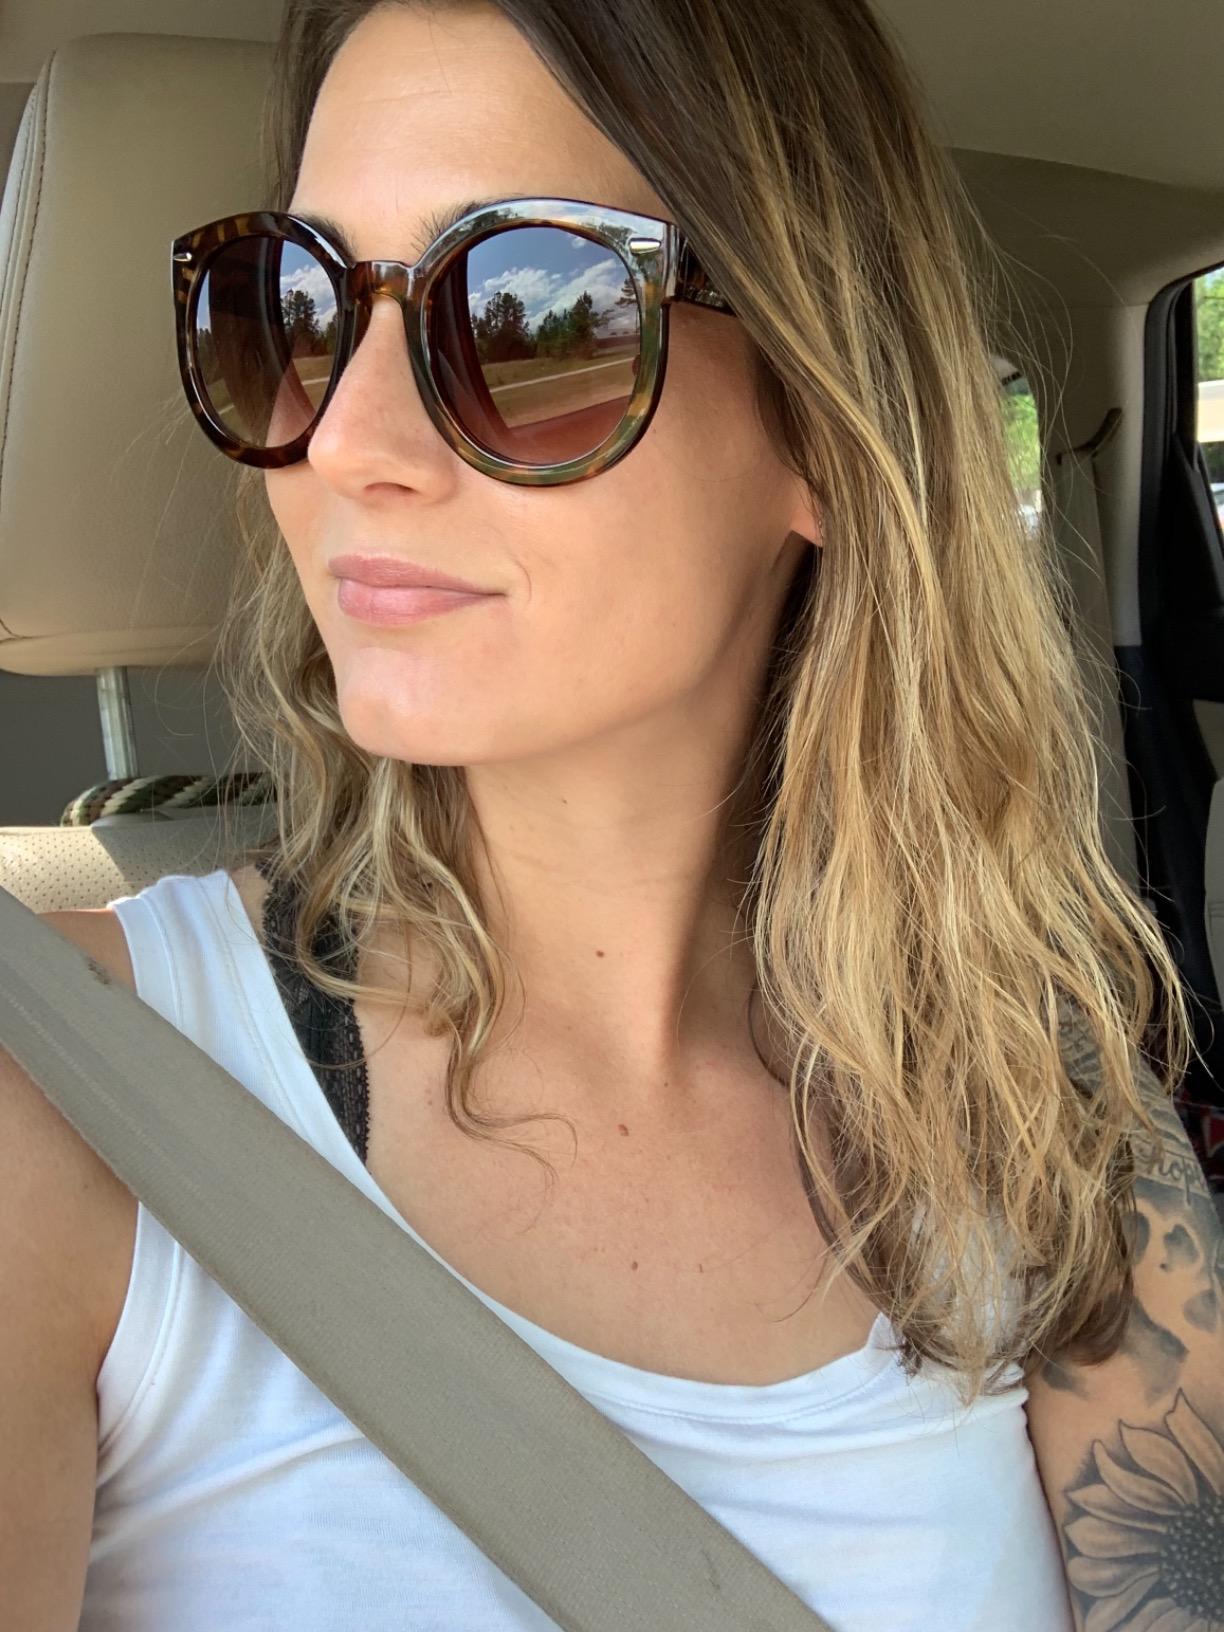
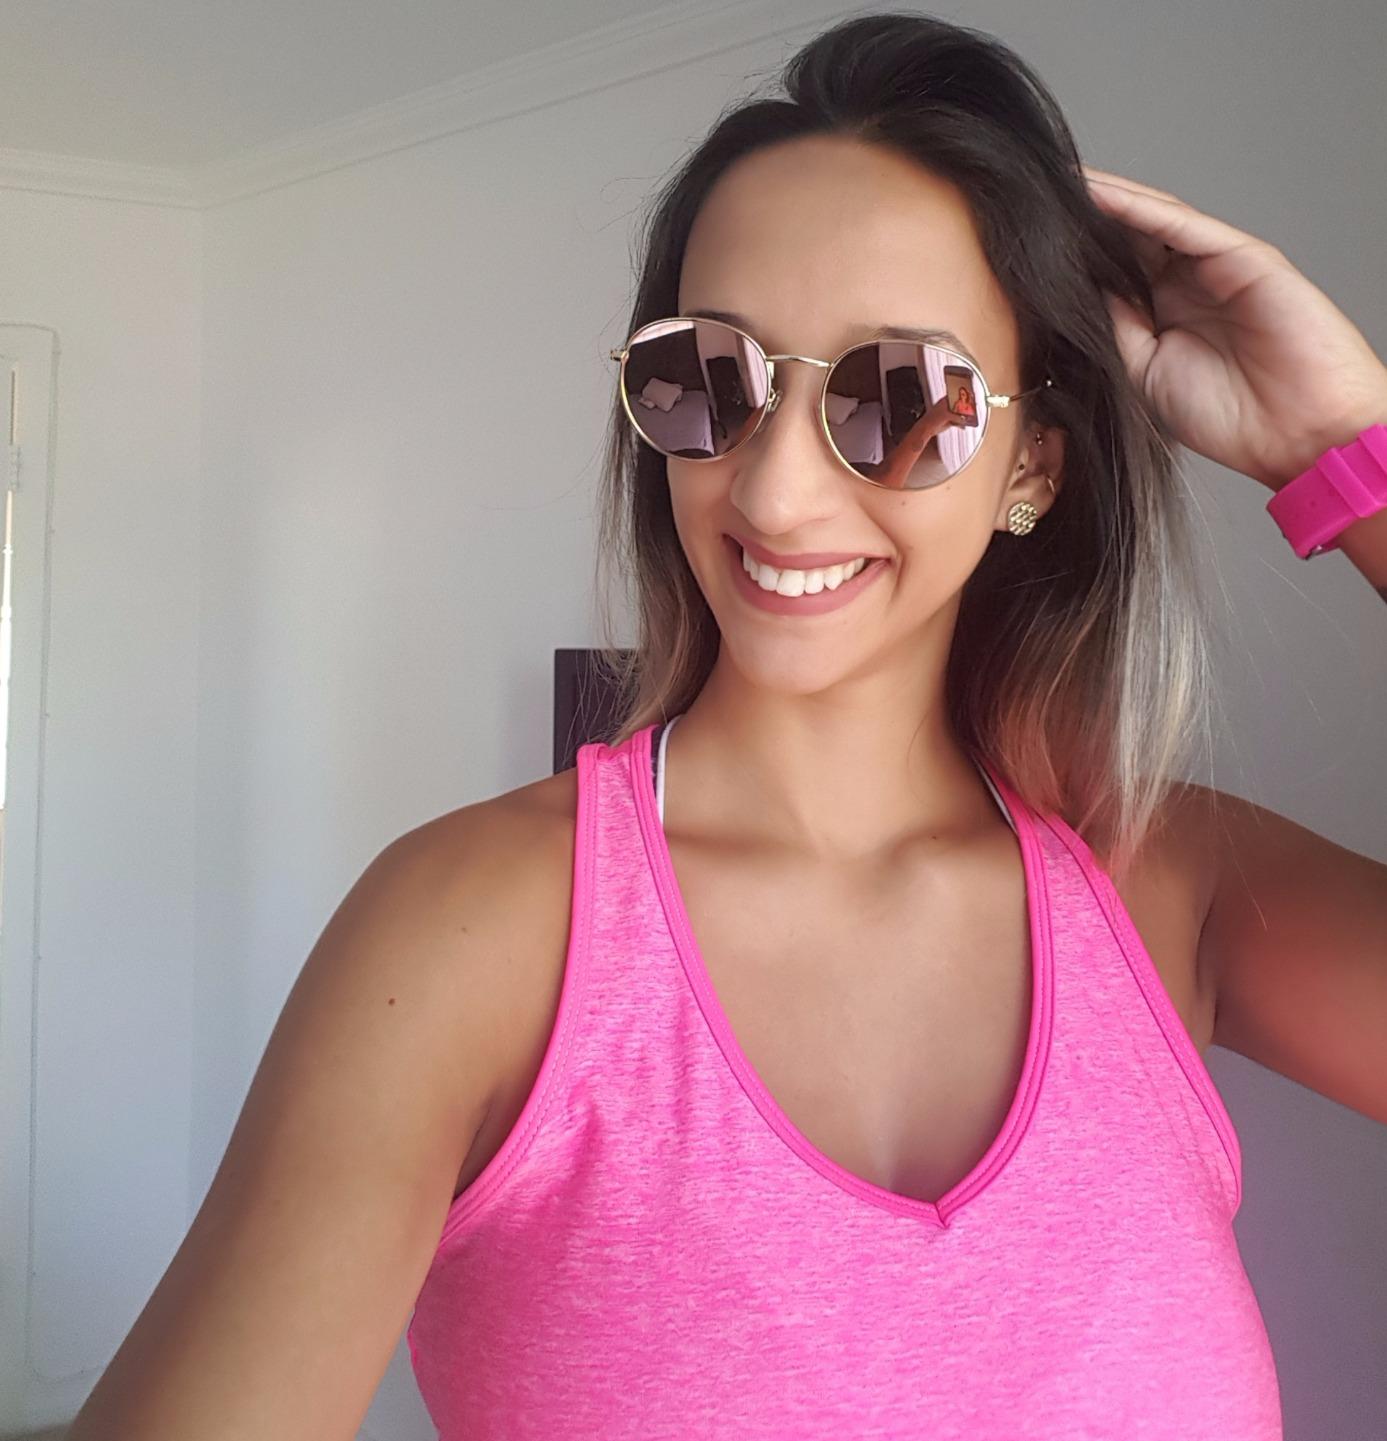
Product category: accessories_sunglasses
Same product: no